Princeton Club (Philadelphia)

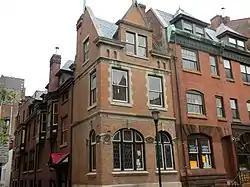
Frank Furness designed the corner house at 1223 Locust Street

The Princeton Club is a pair of historic buildings located at 1221 and 1223 Locust Street in Philadelphia, Pennsylvania.